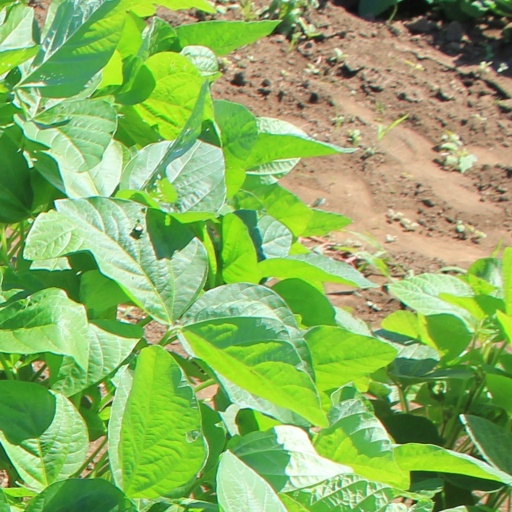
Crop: soybean